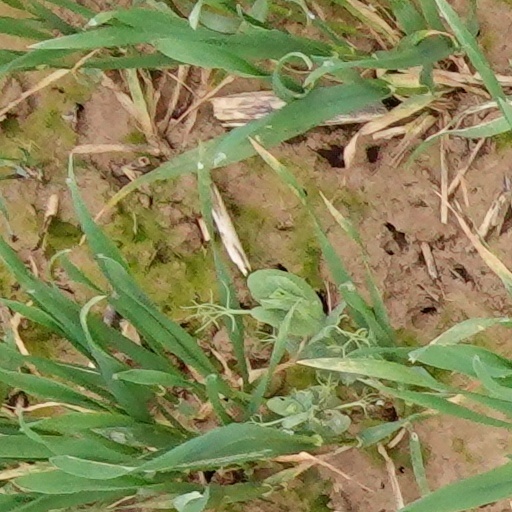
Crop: wheat